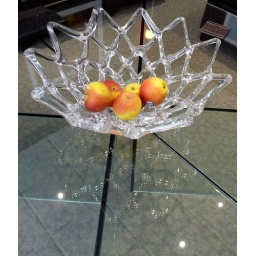
This elegant fruit bowl in a local office took my eye.